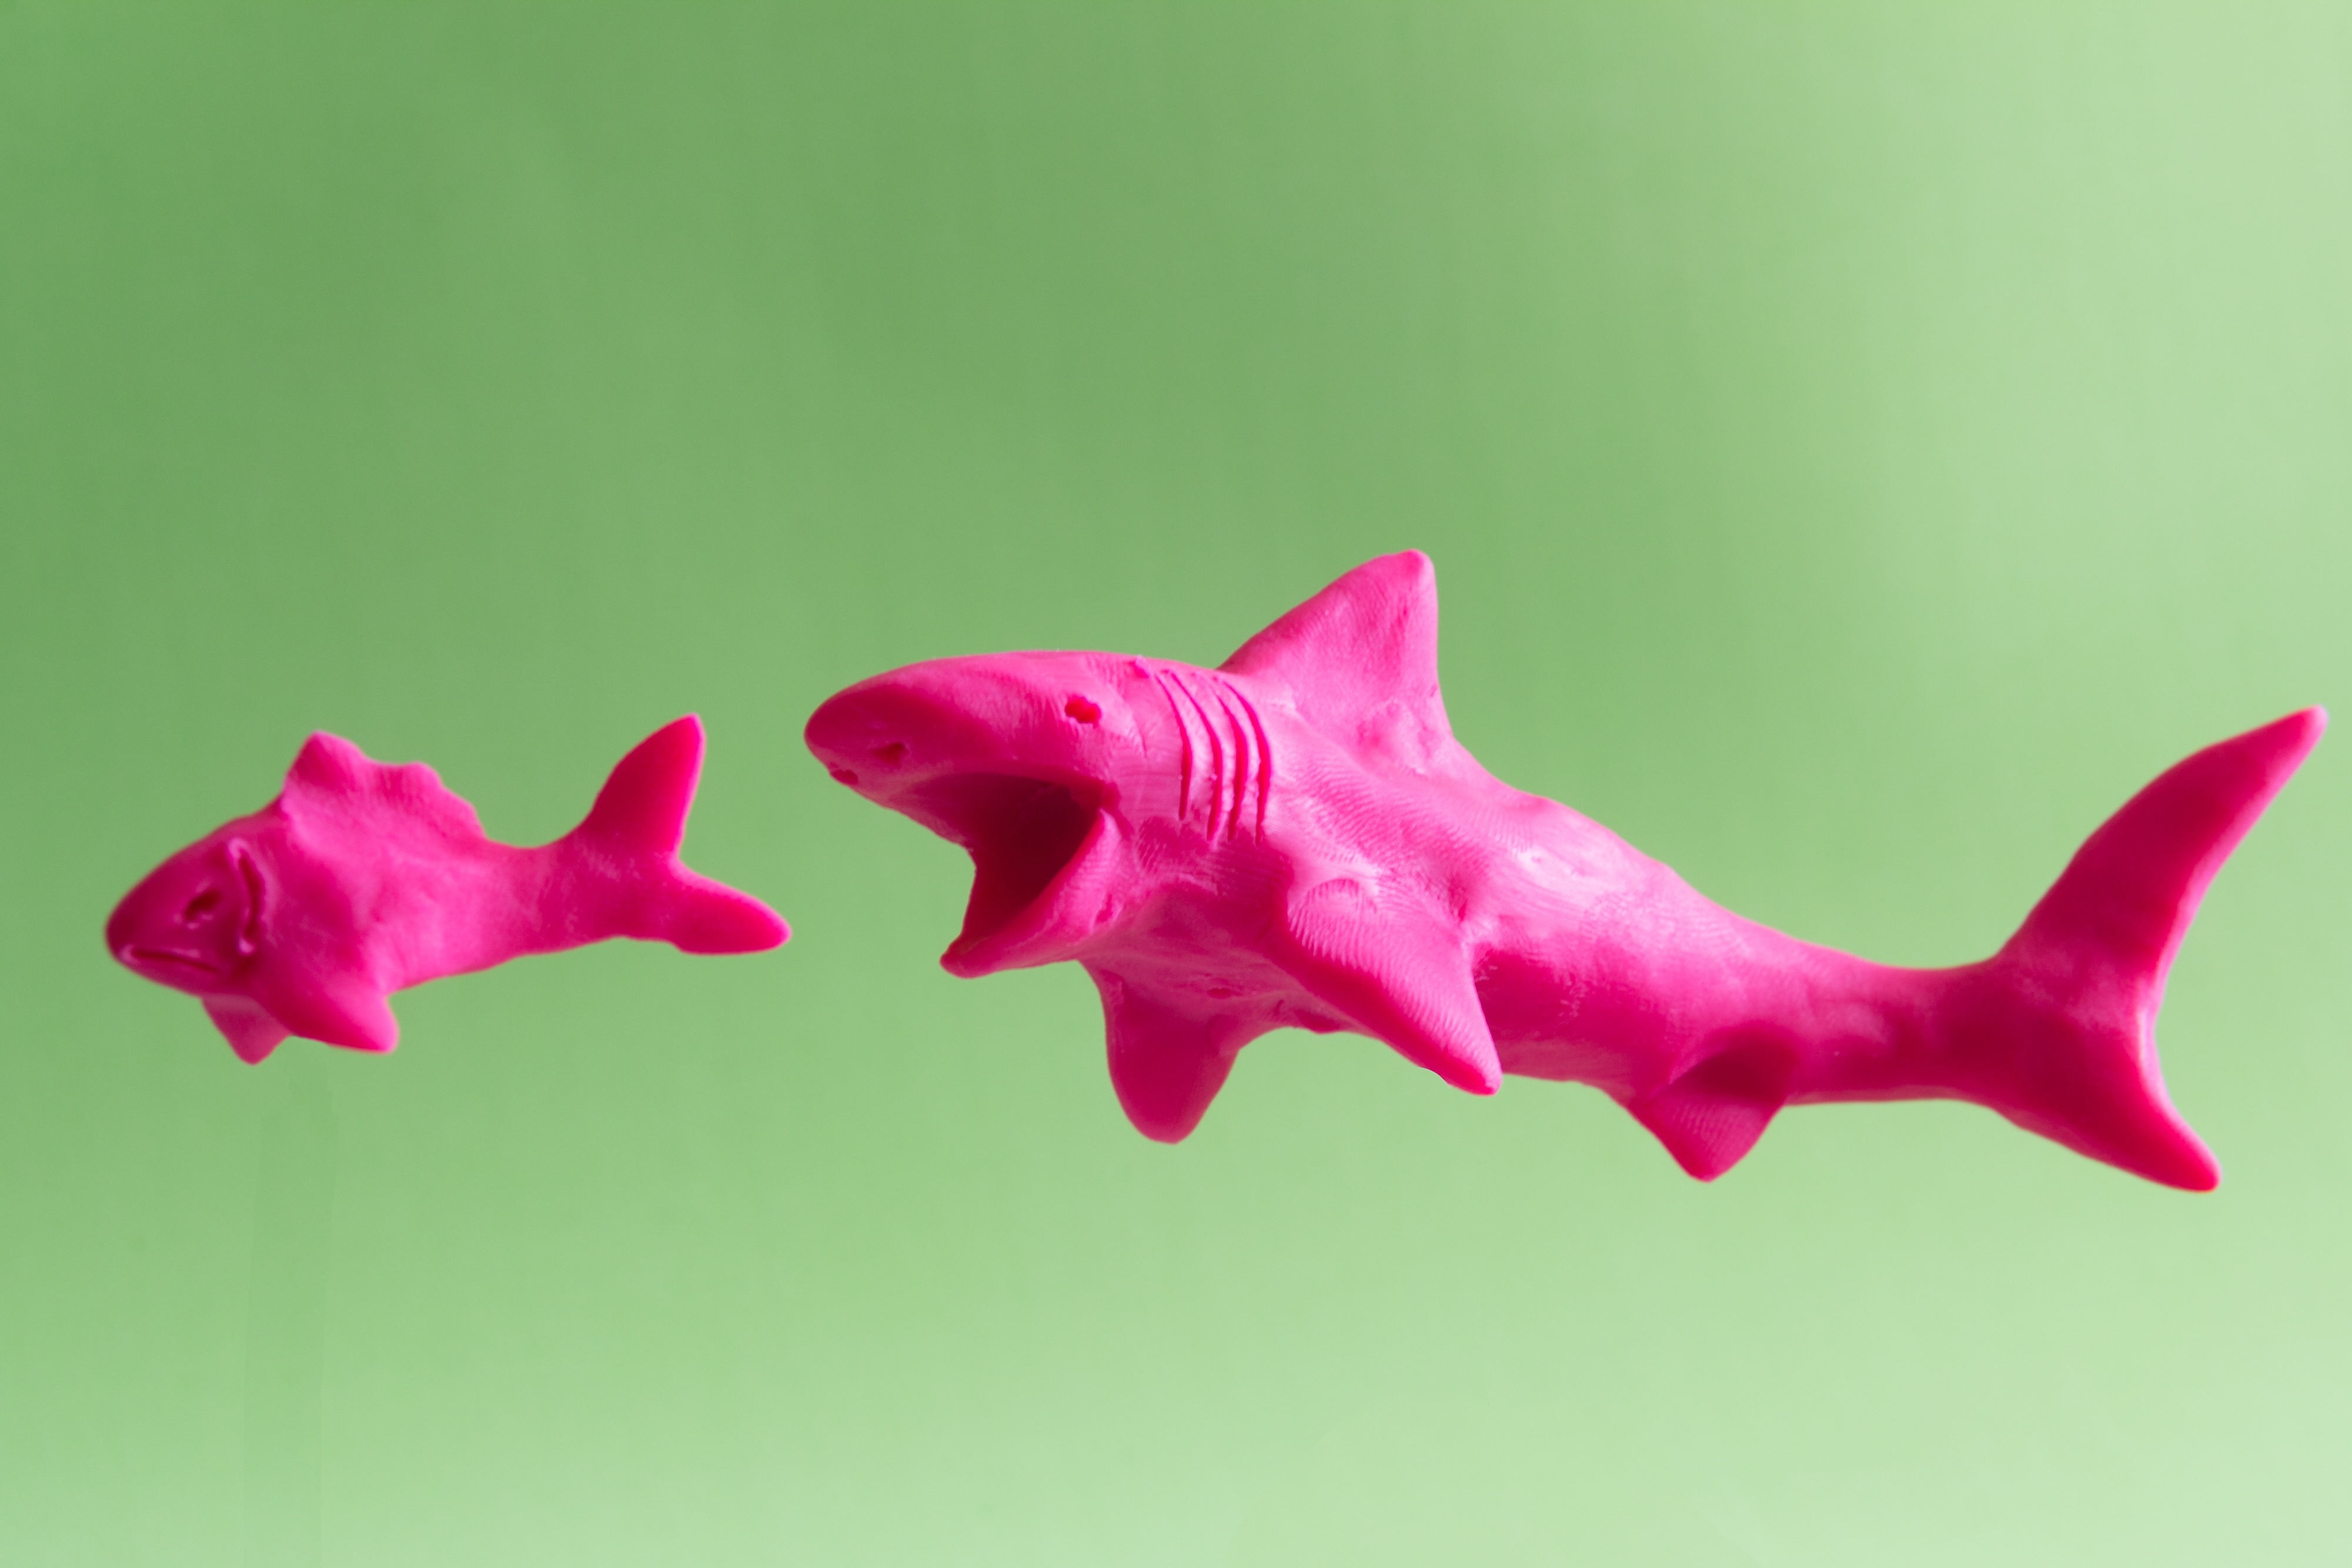
plant, game, leaf, flower, petal, animal, predator, fish, pink, shark, children, handmade, clay, modeling, hunting, macro photography, flowering plant